Roman Catholic Archdiocese of Baltimore

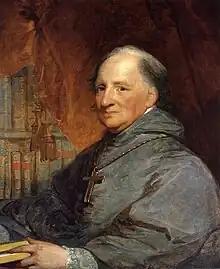
Portrait of Archbishop Carroll by Gilbert Stuart (circa 1806)

The first Catholic presence in the original British colonies in the United States was the proprietary colony of Maryland, established by Cecil Calvert, 2nd Baron Baltimore in 1634. A Catholic himself, Calvert intended the colony to be open to English Catholics facing persecution at home.